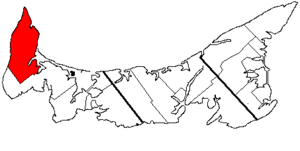
1ᵉʳ Prince était une circonscription électorale dans la province canadienne de l'Île-du-Prince-Édouard, qui élisait deux membres à l'Assemblée législative de l'Île-du-Prince-Édouard de 1873 à 1996.